Wilma Rusman

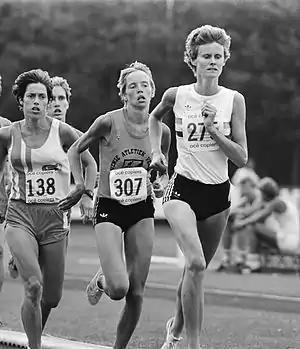
Wilma Rusman (left, No.138) with Saskia Brouwer (middle, No.307) and Elly van Hulst (right, No.275) during a Dutch national 1500 m in the Netherlands in 1983

Wilma Rusman née Zukrowski (born 14 May 1958 in Sittard) is a Dutch long-distance runner. She won the 1985 edition of the Rotterdam Marathon, clocking 2:35:32 on April 20, 1985.